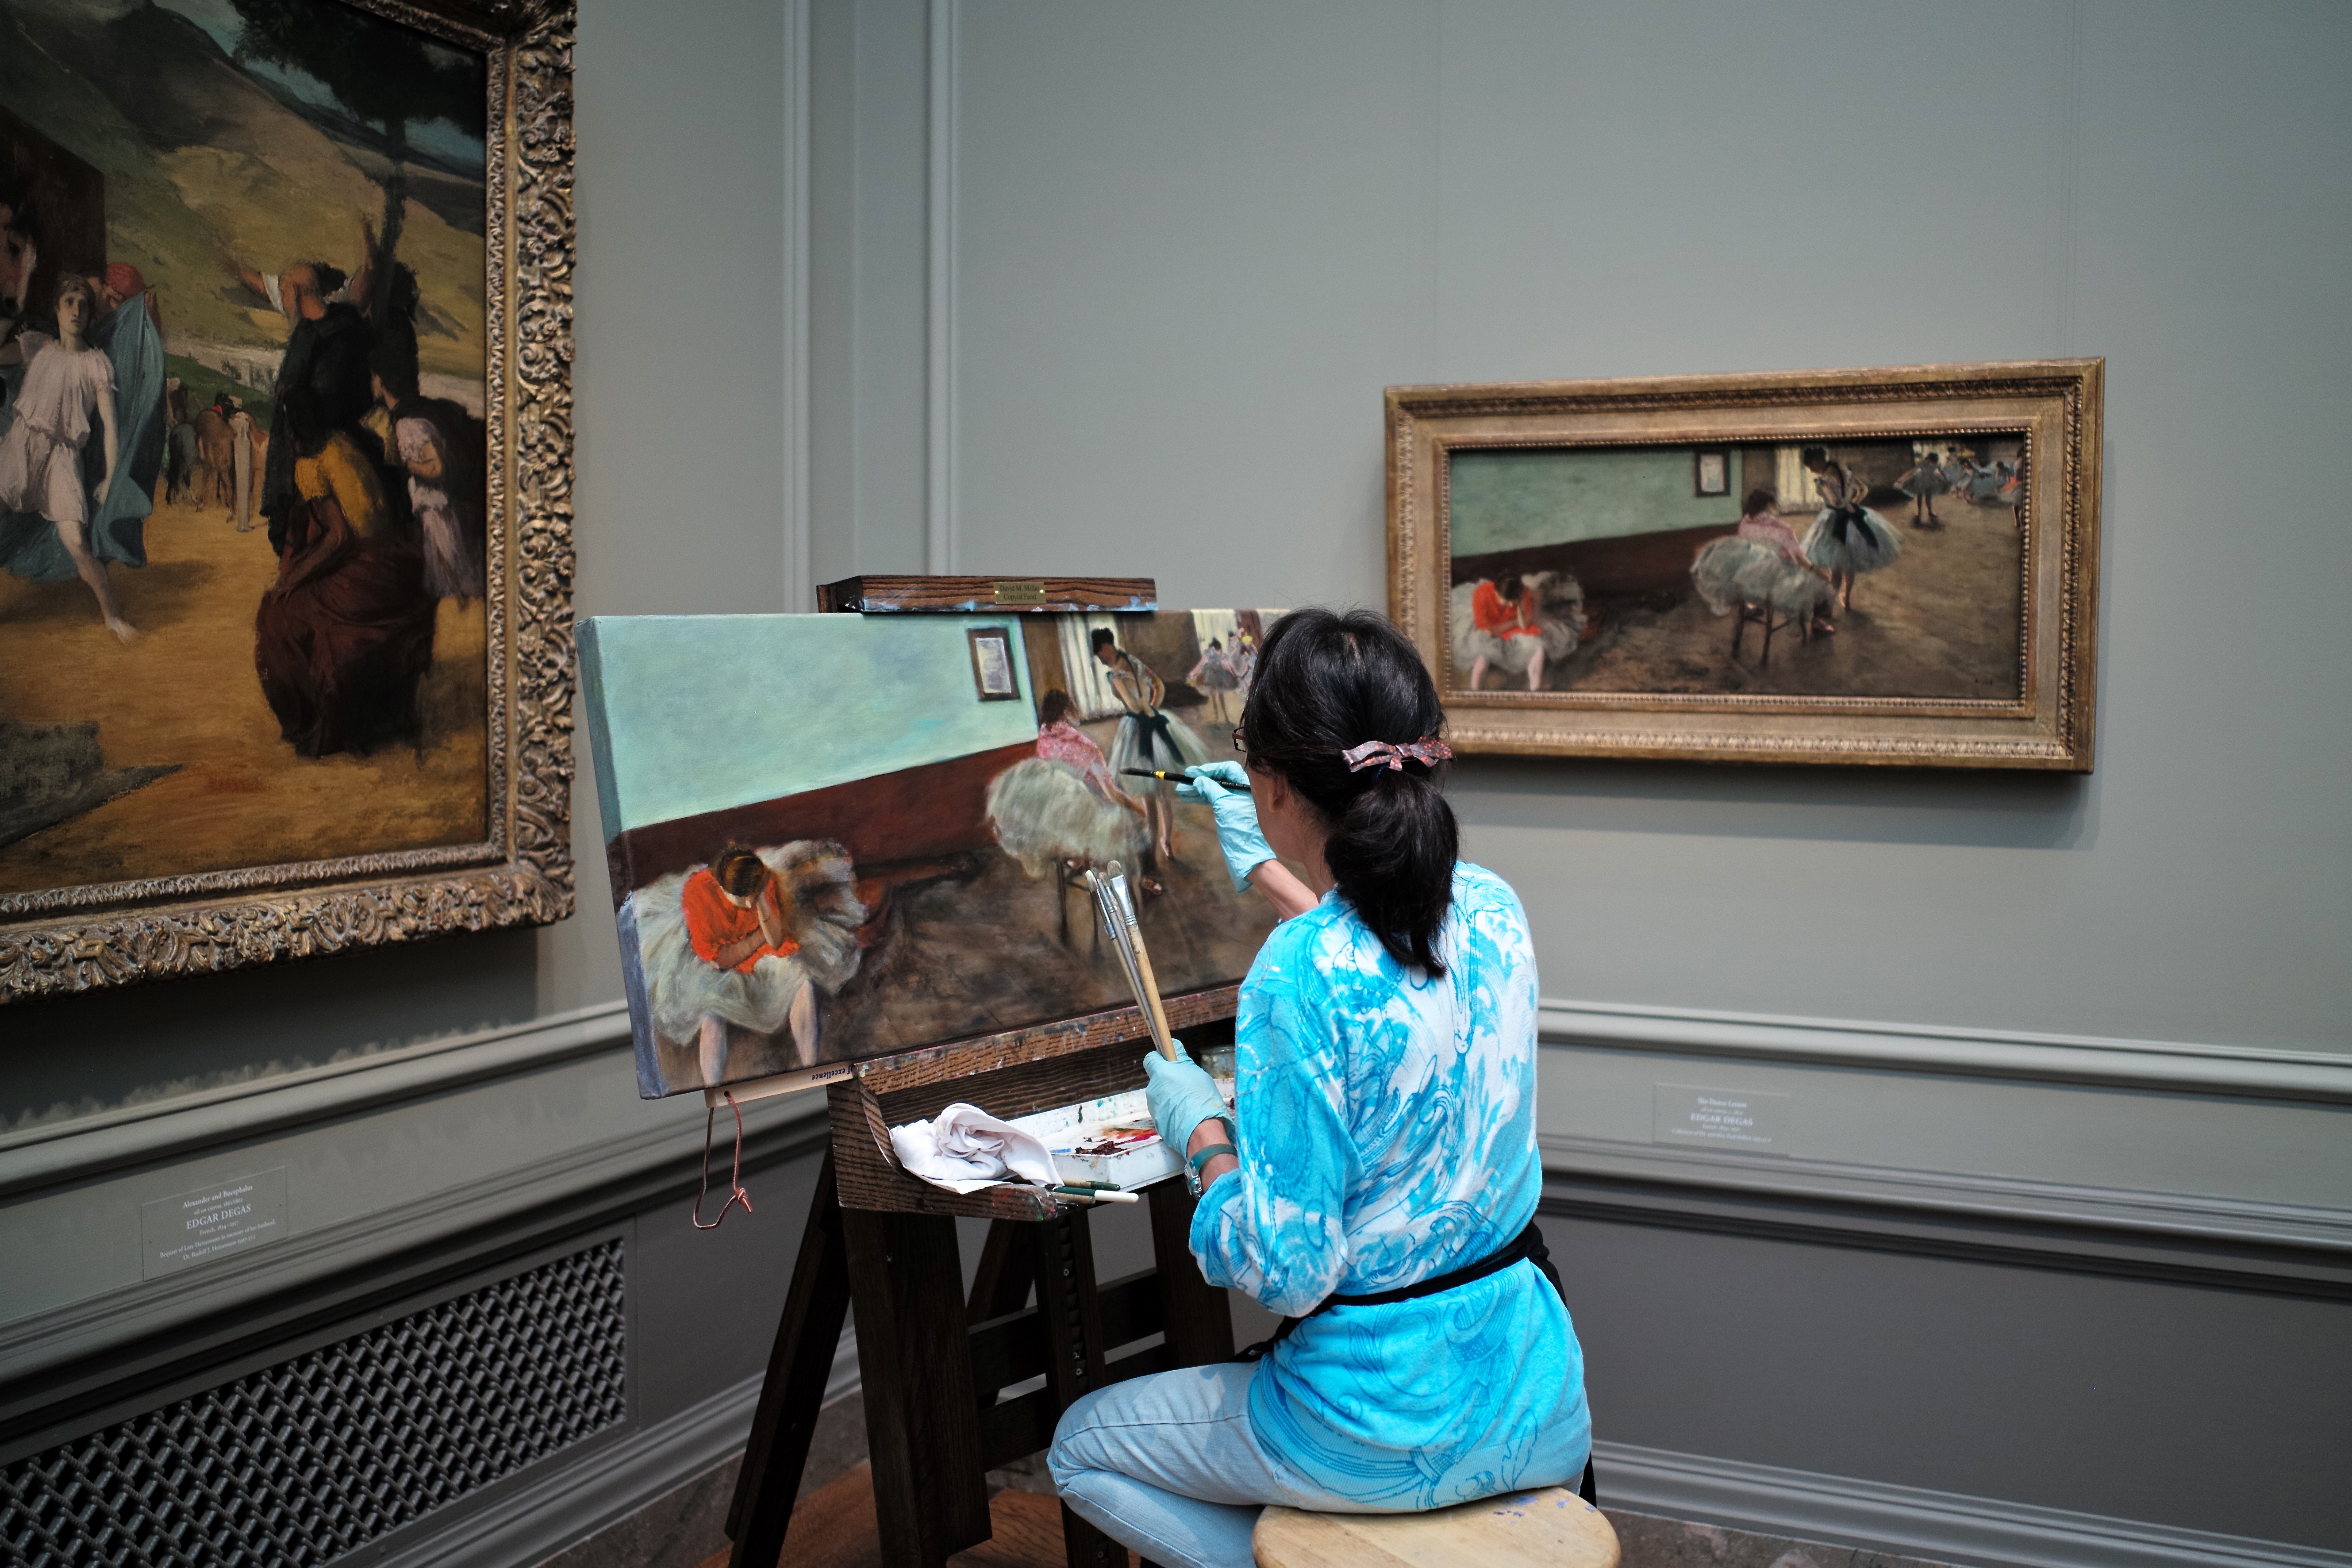
travel, museum, usa, artist, paint, painting, washington, dc, national, art, m, gallery, 28, mall, f2, tourist attraction, oil, leica, 240, summicron, frames, gilded, copying